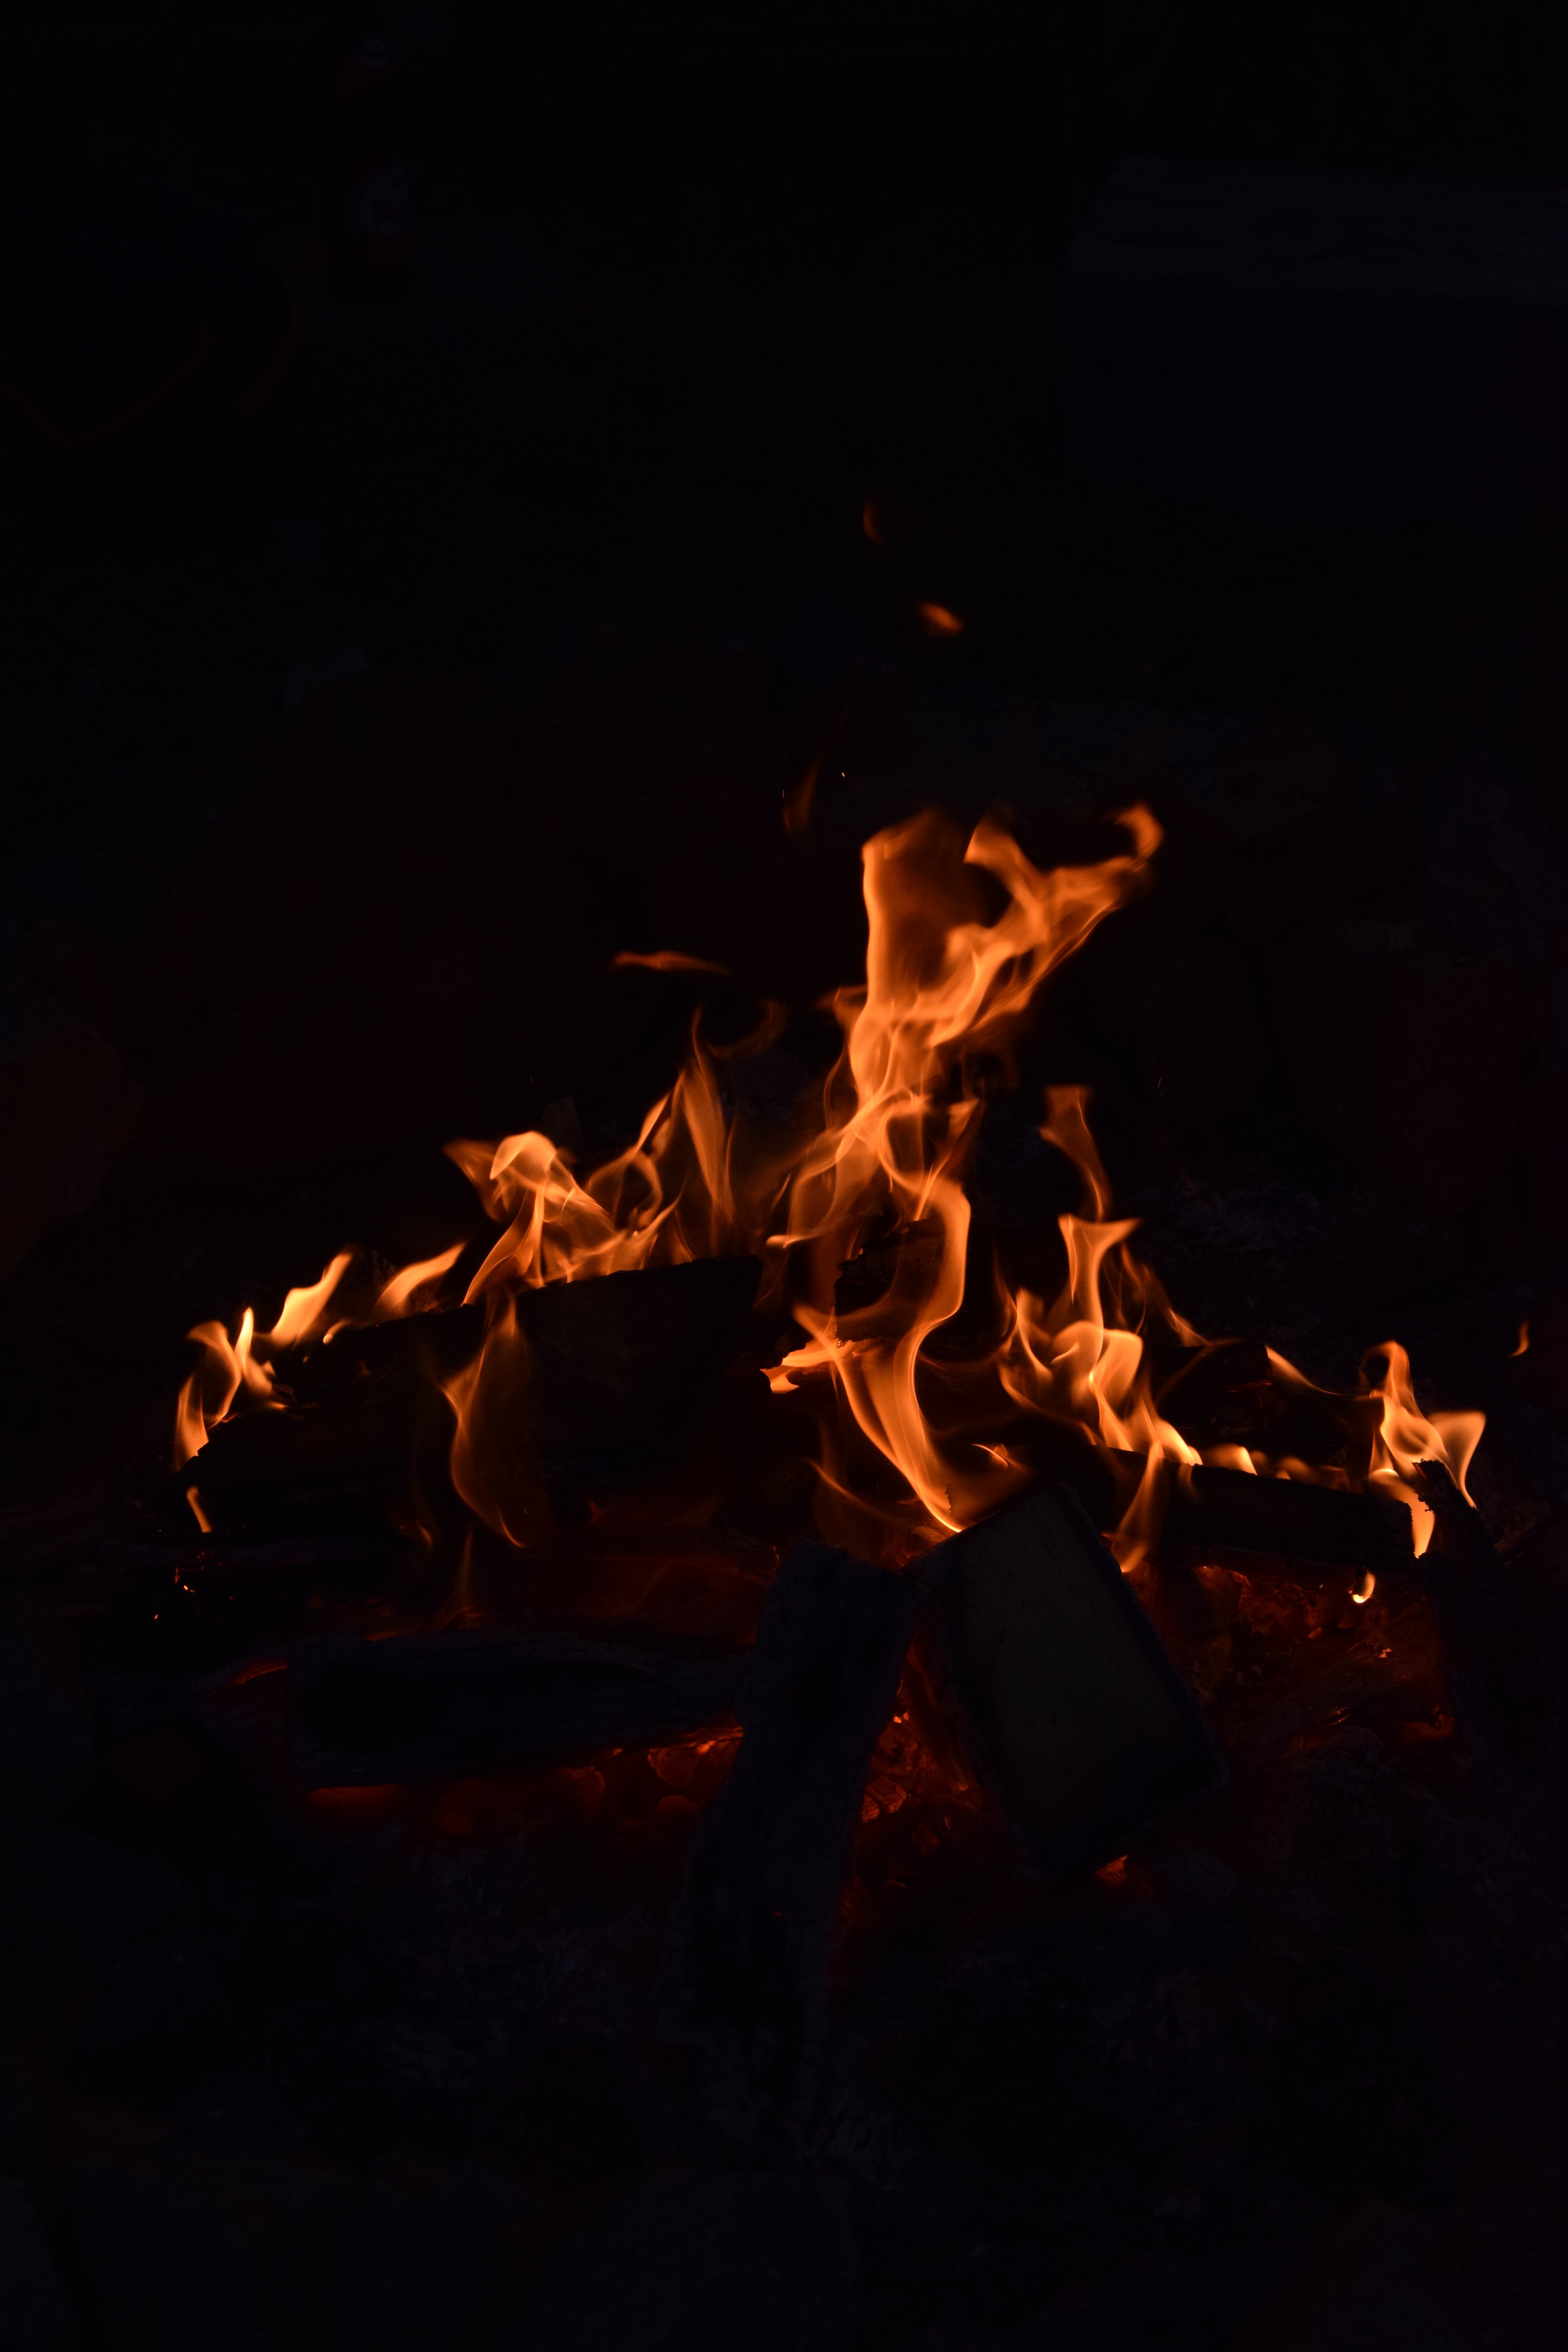
wood, night, dark, flame, fire, fireplace, darkness, campfire, barbecue, bonfire, heat, burn, brand, hot, temperature, embers, flame log fire, poi